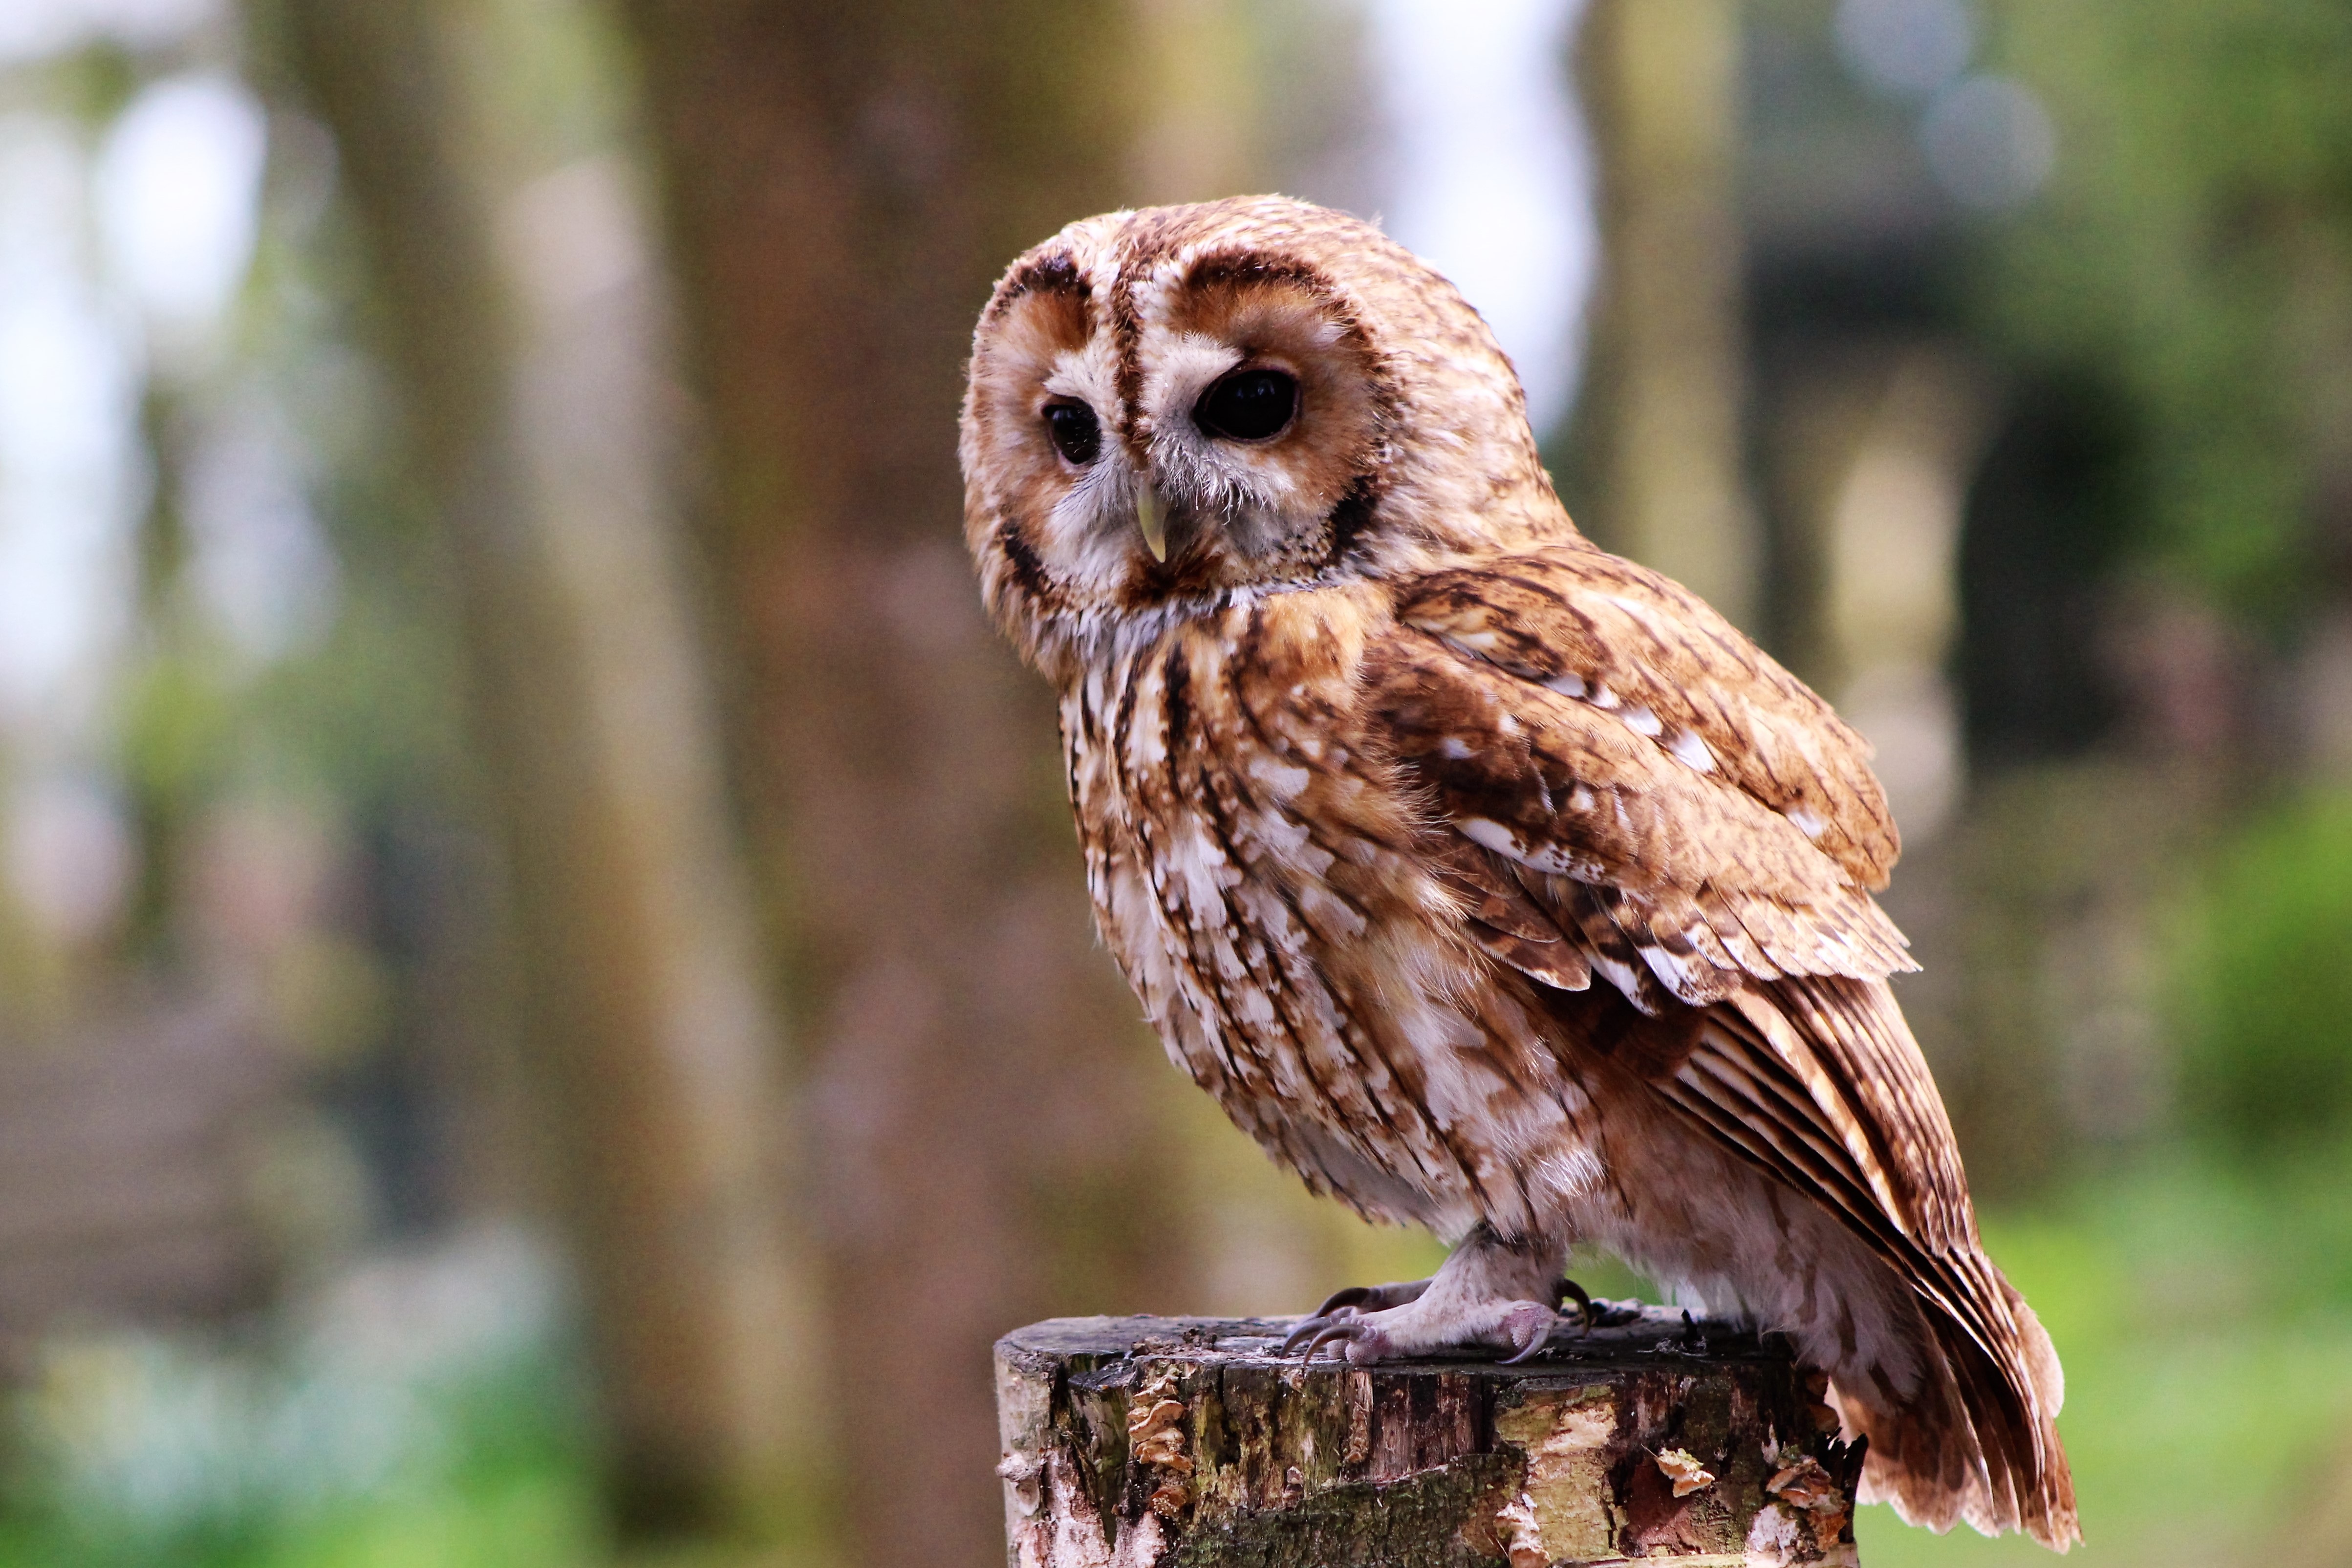
nature, bird, wing, wildlife, beak, hawk, owl, fauna, bird of prey, little, vertebrate, staring, falcon, buzzard, great grey owl, boobook owl, little owl, boobook, accipitriformes